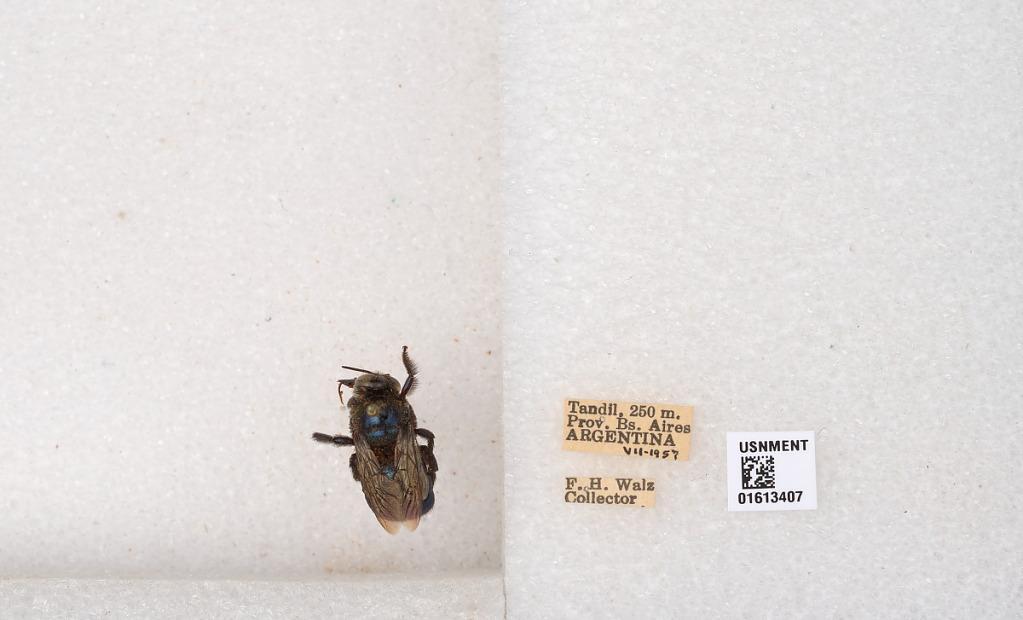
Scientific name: Xylocopa (Schonnherria) splendidula Lepeletier
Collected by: F. Walz
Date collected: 1957-7-1
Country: Argentina
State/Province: Buenos Aires
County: Tandil
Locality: Tandil